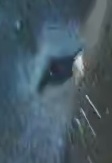
Face region: eyes (orbital_tightening_and_eye_area)
Pain indicator: moderately_present